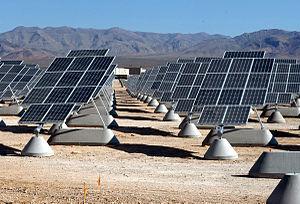
L'énergie solaire aux États-Unis, longtemps limitée à la Californie, connait une croissance très rapide dans une trentaine d'États depuis la mise en place de politiques de soutien à partir de 2008-2009.
Le Nellis Solar Power Plant était, en 2010, le plus vaste champ de panneaux solaires photovoltaïques d'Amérique du Nord.